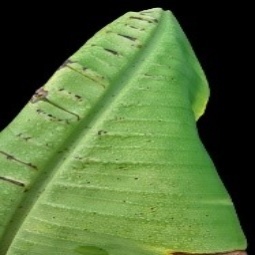
Label: Magnesium